Shrinathji

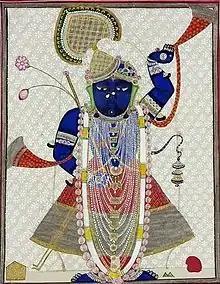
Painting of Shrinathji

Shrinathji is a form of Krishna, manifested as a seven-year-old child. Shrinathji is the central presiding deity of the Vaishnava sect known as Pushtimarg ("the way of grace") or the Vallabha Sampradaya, established by saint Vallabhacharya.